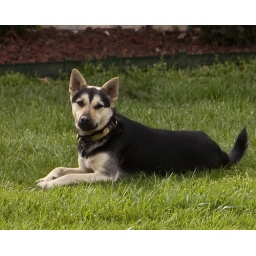
My dog looking at me after my truck woke him up...I don't think he's quite awake in this one.